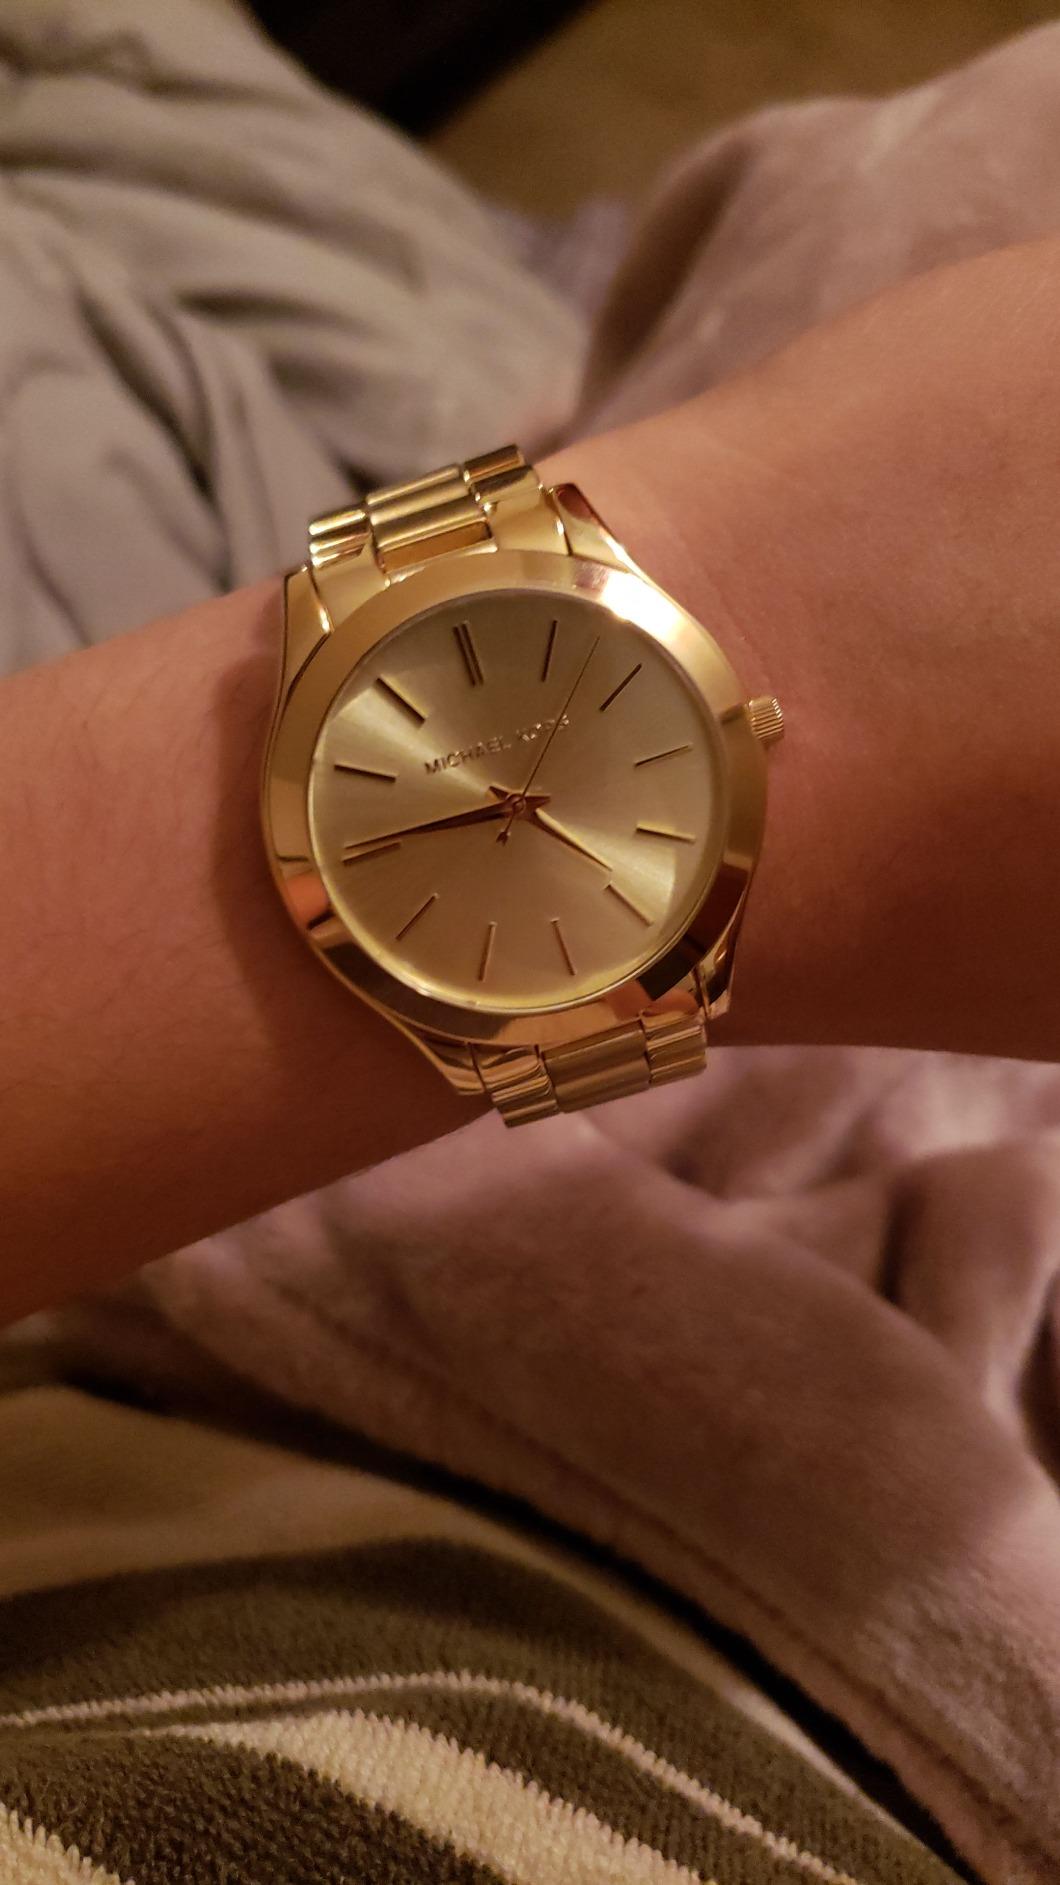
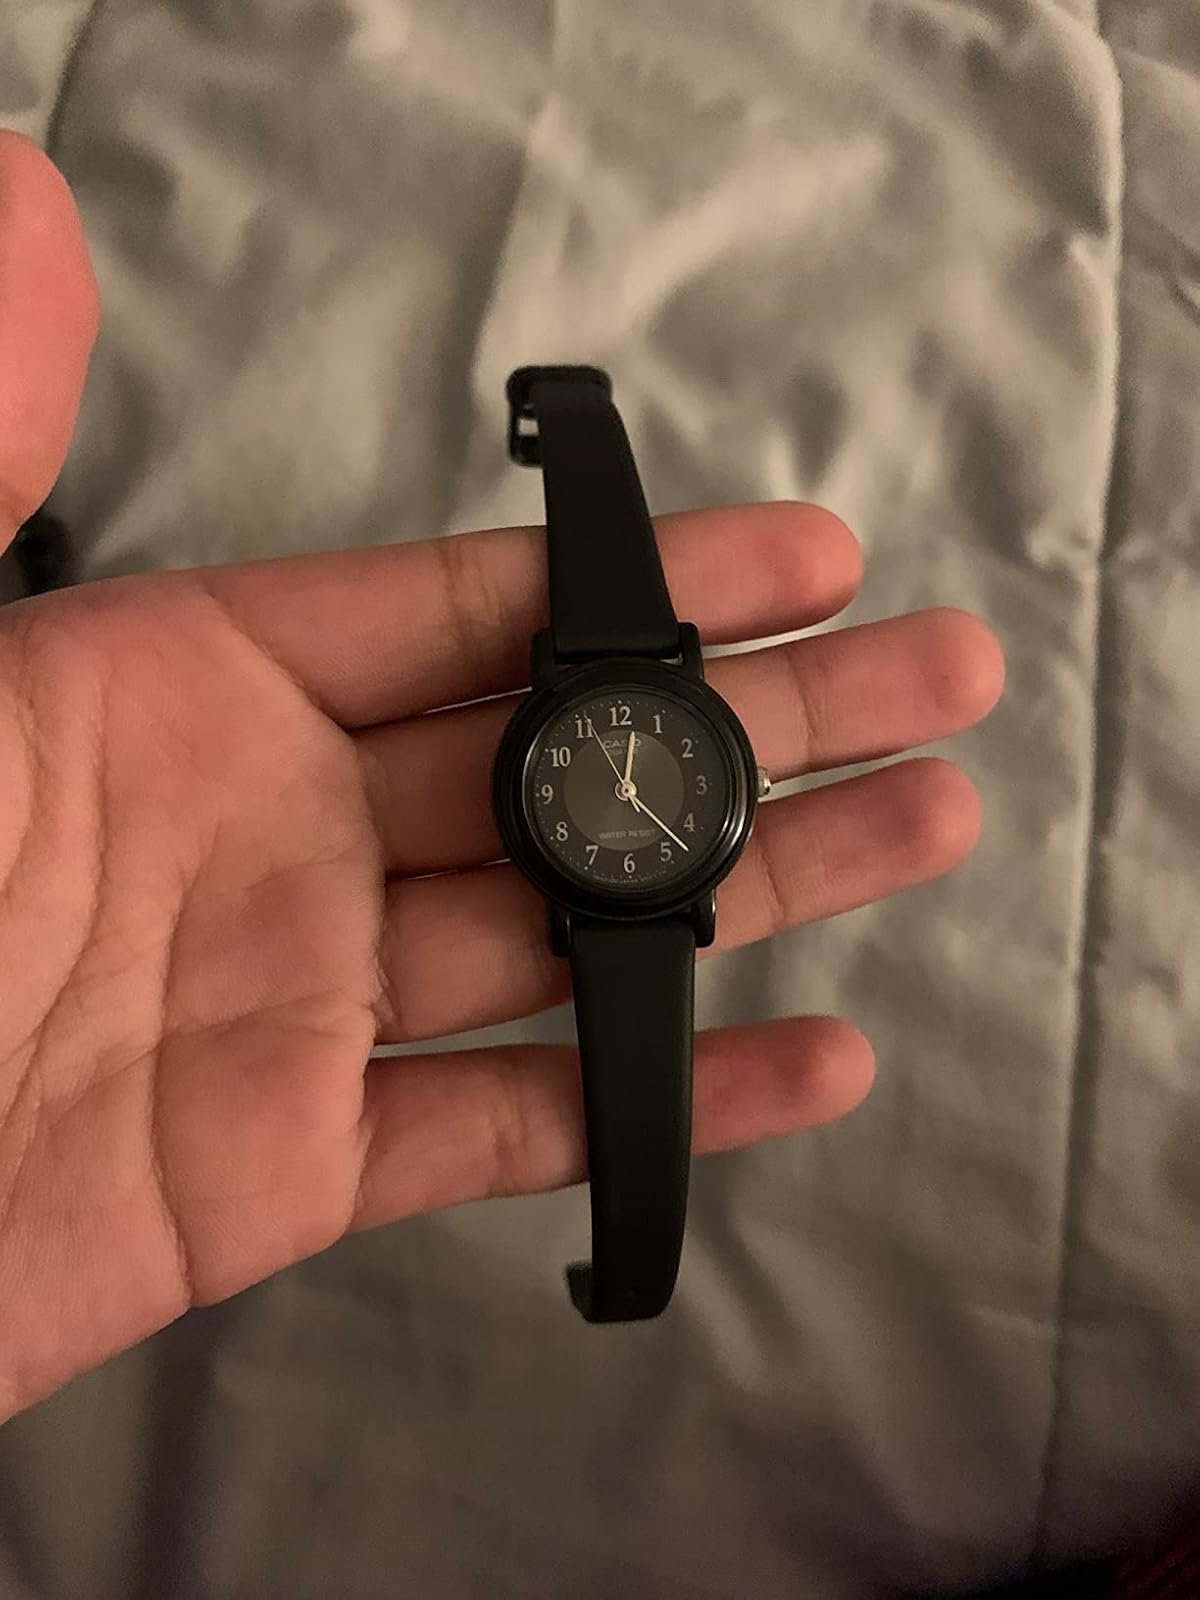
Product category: accessories_watch
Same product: no